Sapara Monastery

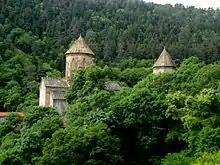
Sapara Monastery, St. Saba church

Sapara Monastery is a Georgian Orthodox monastery in the Akhaltsikhe District of Samtskhe-Javakheti region, Georgia.